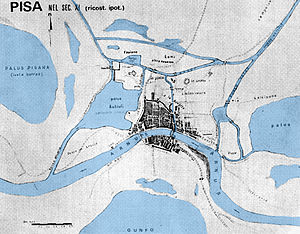
Pisa / Historie / 1000-tallet
Hypotetisk kort over Pisa i 1000-tallet.
Pisa er en by i Toscana i det centrale Italien, hvor den ligger ud til floden Arno, lige inden den munder ud i Det Liguriske Hav. Det er hovedstaden i Provinsen Pisa. Selvom byen er verdenkendt for sit skæve tårn, indeholder byen med over 91.104 indbyggere mere end 20 historiske kirker, adskillige middelalderlige paladser og forskellige broer over Arno. Meget af byens arkitektur blev finansieret under byens historie som en af Italiens maritime republikker.